Science fiction

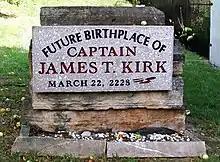
Plaque in Riverside, Iowa, to honor the "future birth" of "Star Trek"s character James T. Kirk

The field of science fiction studies involves the critical assessment, interpretation, and discussion of science fiction literature, film, TV shows, new media, fandom, and fan fiction. Science fiction scholars study the genre to better understand it and its relationship to science, technology, politics, other genres, and culture at large.